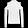
Label: Pullover